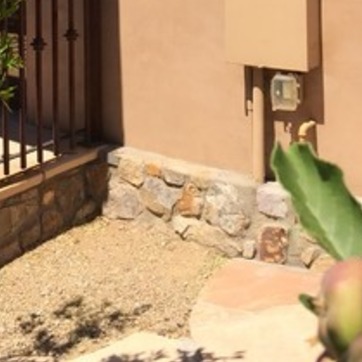
Material: stone